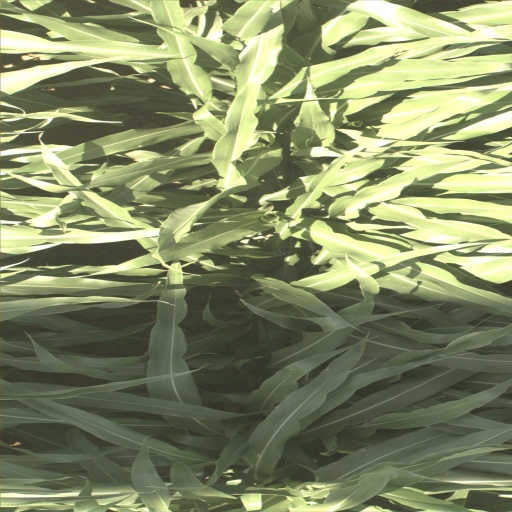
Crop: sorghum